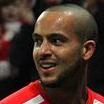
Age: 25